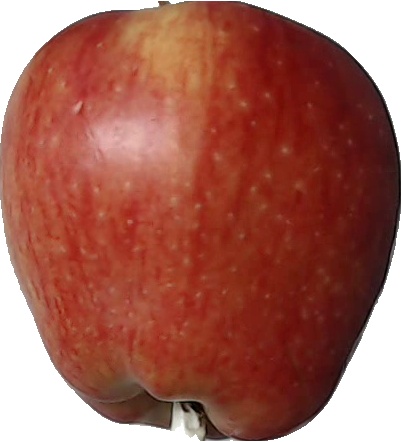
Label: apple_red_1